Pellet fuel

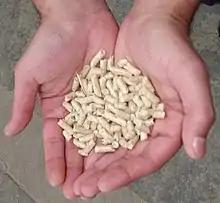
Wood pellets

Pellet fuels (or pellets) are a type of solid fuel made from compressed organic material. Pellets can be made from any one of five general categories of biomass: industrial waste and co-products, food waste, agricultural residues, energy crops, and untreated lumber. Wood pellets are the most common type of pellet fuel and are generally made from compacted sawdust and related industrial wastes from the milling of lumber, manufacture of wood products and furniture, and construction. Other industrial waste sources include empty fruit bunches, palm kernel shells, coconut shells, and tree tops and branches discarded during logging operations. So-called "black pellets" are made of biomass, refined to resemble hard coal and were developed to be used in existing coal-fired power plants. Pellets are categorized by their heating value, moisture and ash content, and dimensions. They can be used as fuels for power generation, commercial or residential heating, and cooking.